The Idolmaster Cinderella Girls

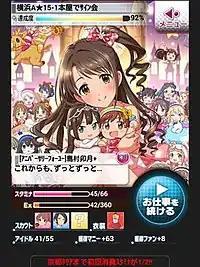
An example of gameplay in "Cinderella Girls" depicting Uzuki Shimamura finishing up work

"Cinderella Girls" is a free-to-play, simulation social network game based on "The Idolmaster" franchise. Like its forerunners "The Idolmaster" and "The Idolmaster 2", the player assumes the role of a talent producer who is in charge of training prospective pop idols on their way to stardom. Idols are represented in the game as collectible cards divided into three categories: cute, cool, and passion. The player begins by choosing one of the three categories, and they will then receive an idol belonging to the category. Each idol has several statistics points that influence gameplay: attack, defense, cost, and affection rate; each idol is also designated one of three rarities: normal, rare, or S rare, all of which also have a "plus" variant.